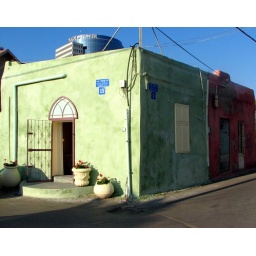
typical colorful house in old tel aviv